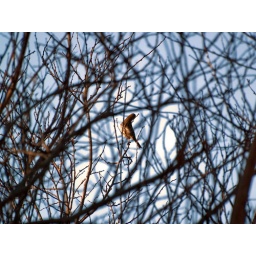
bird in the tree